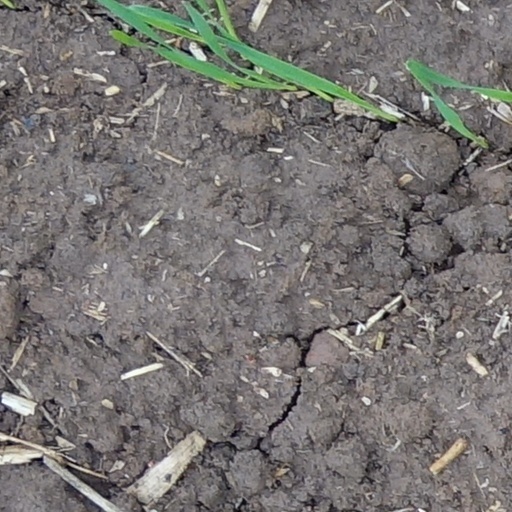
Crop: wheat